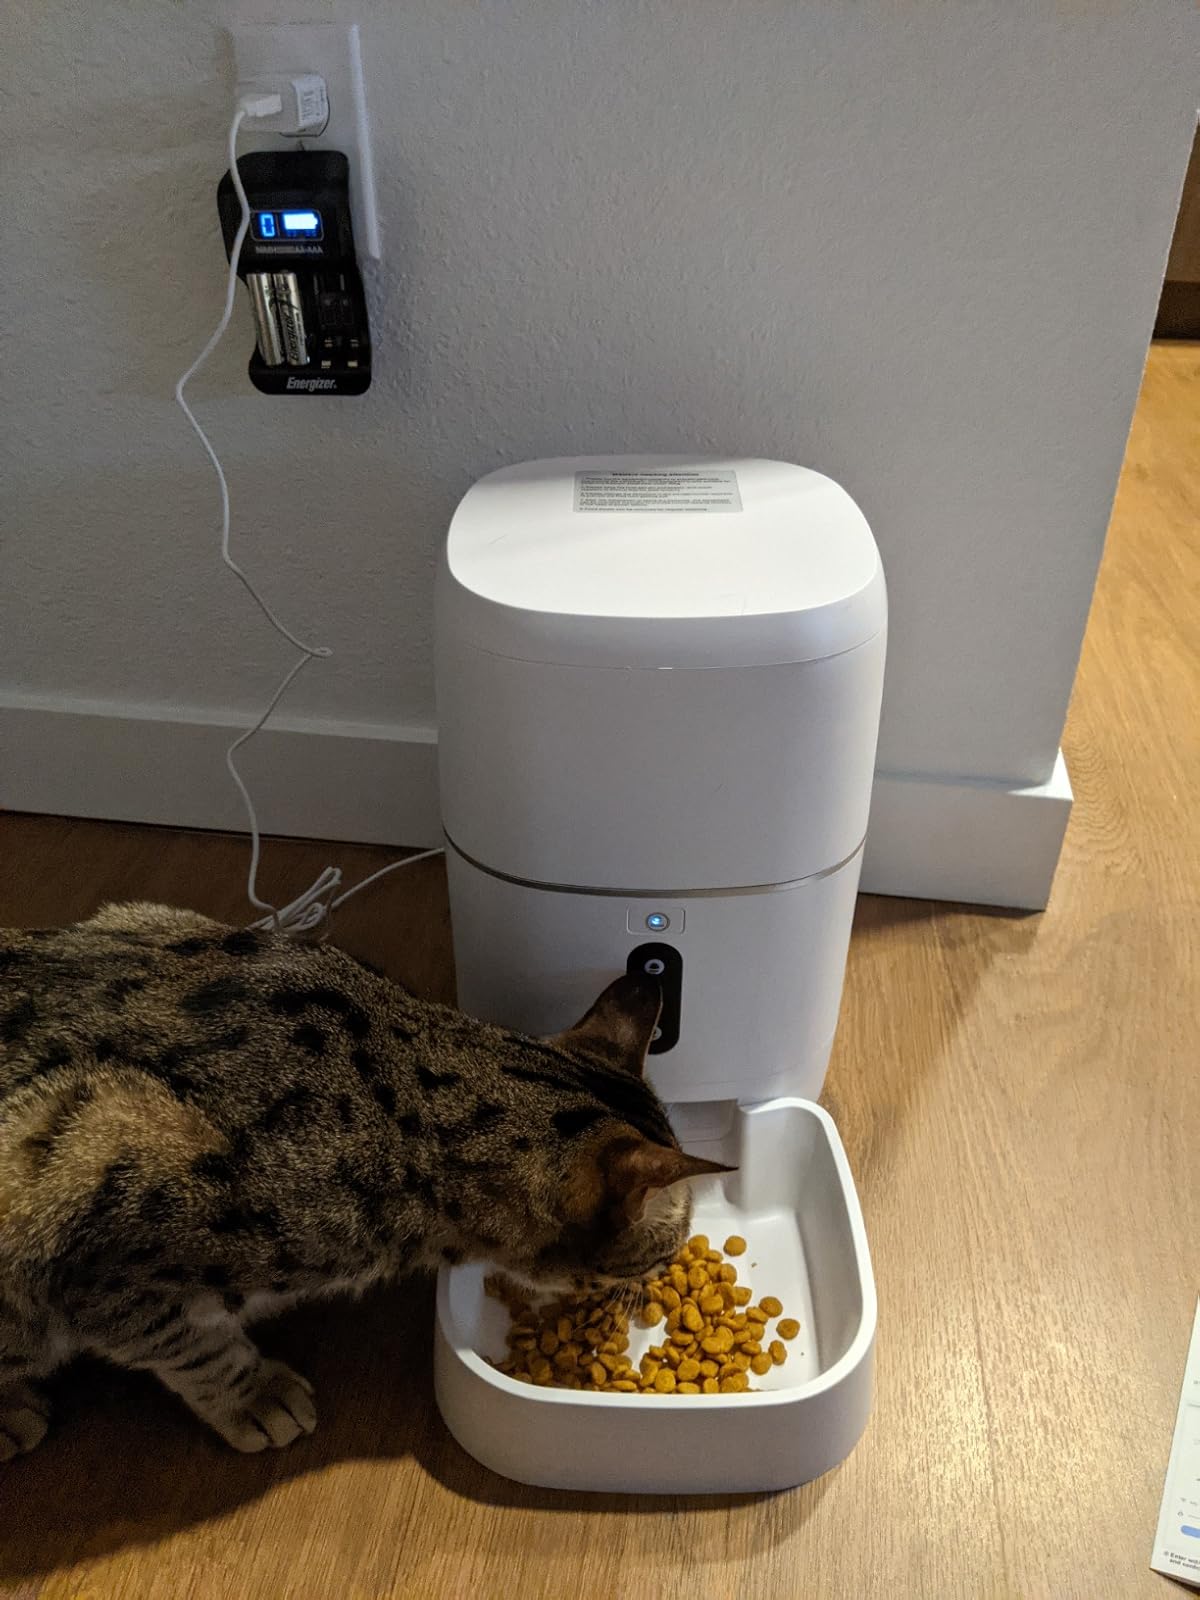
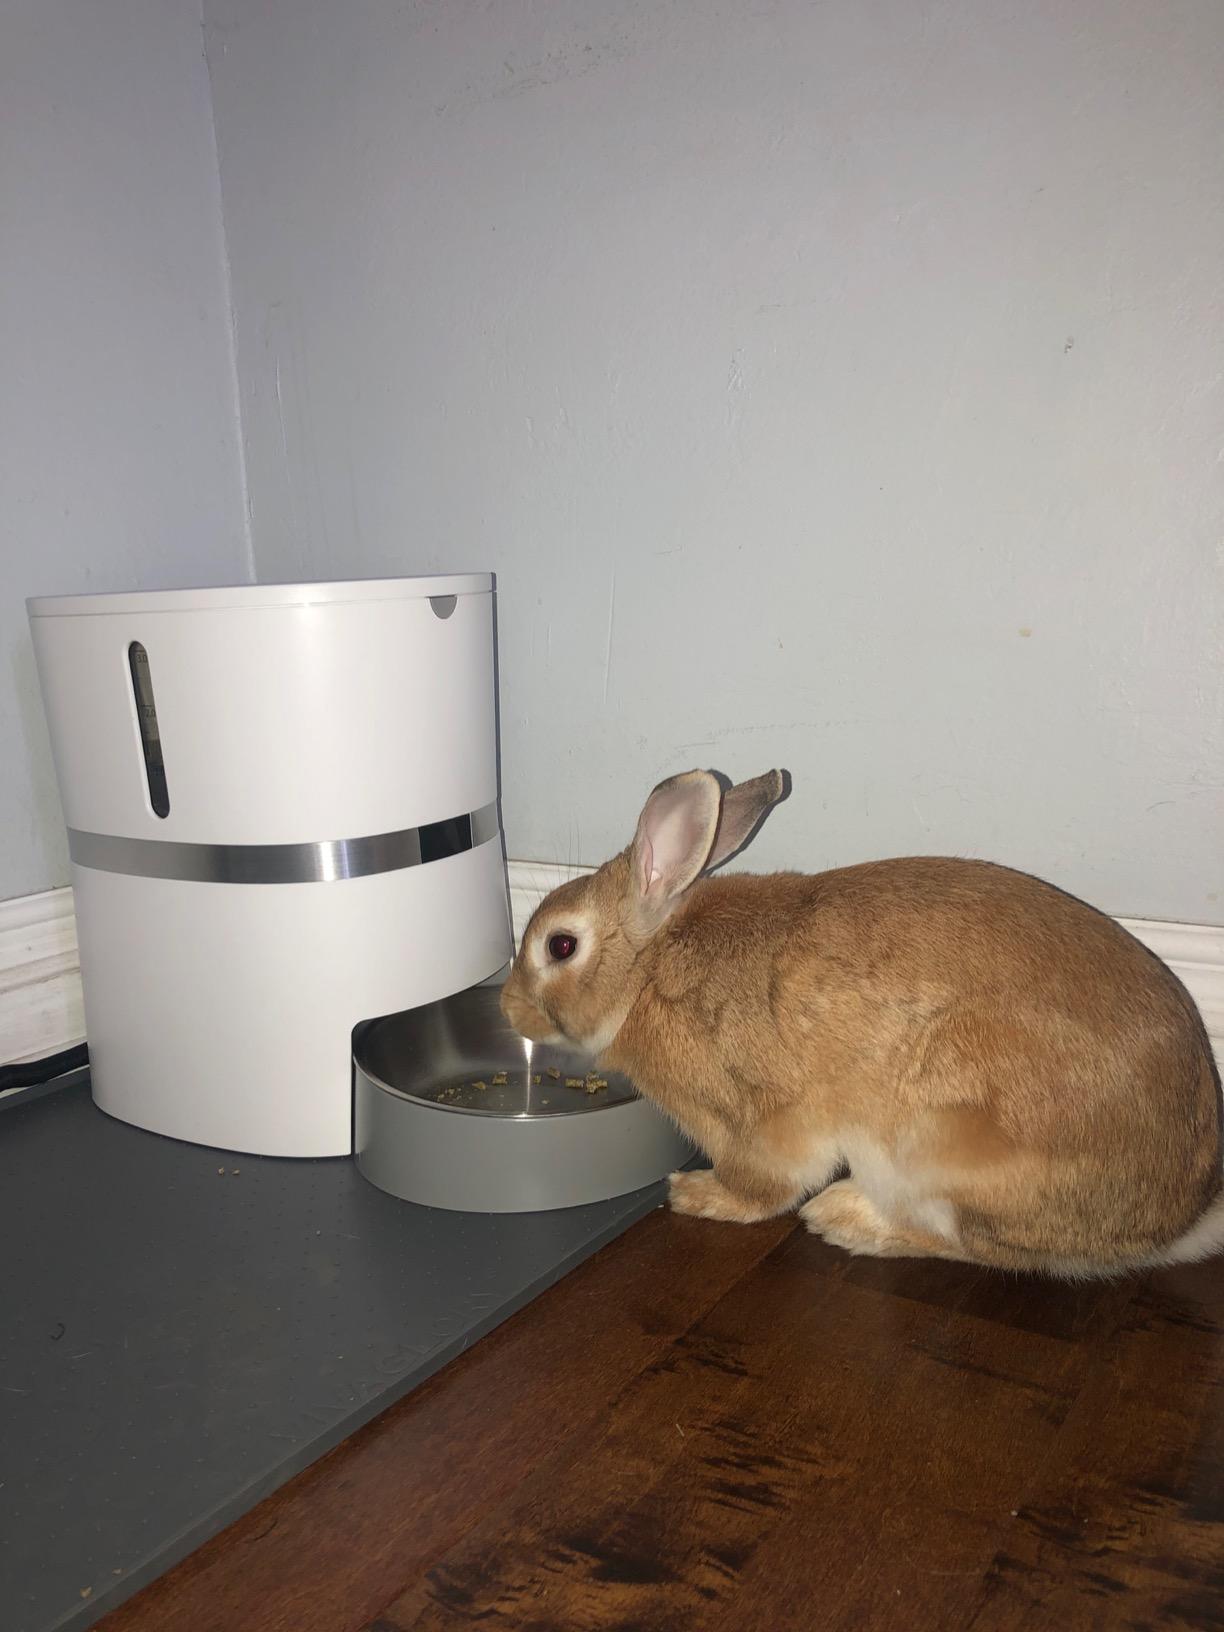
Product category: items_feeder
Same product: no